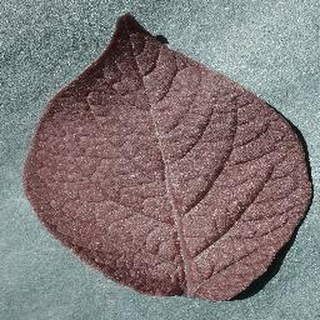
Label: healthy_potato